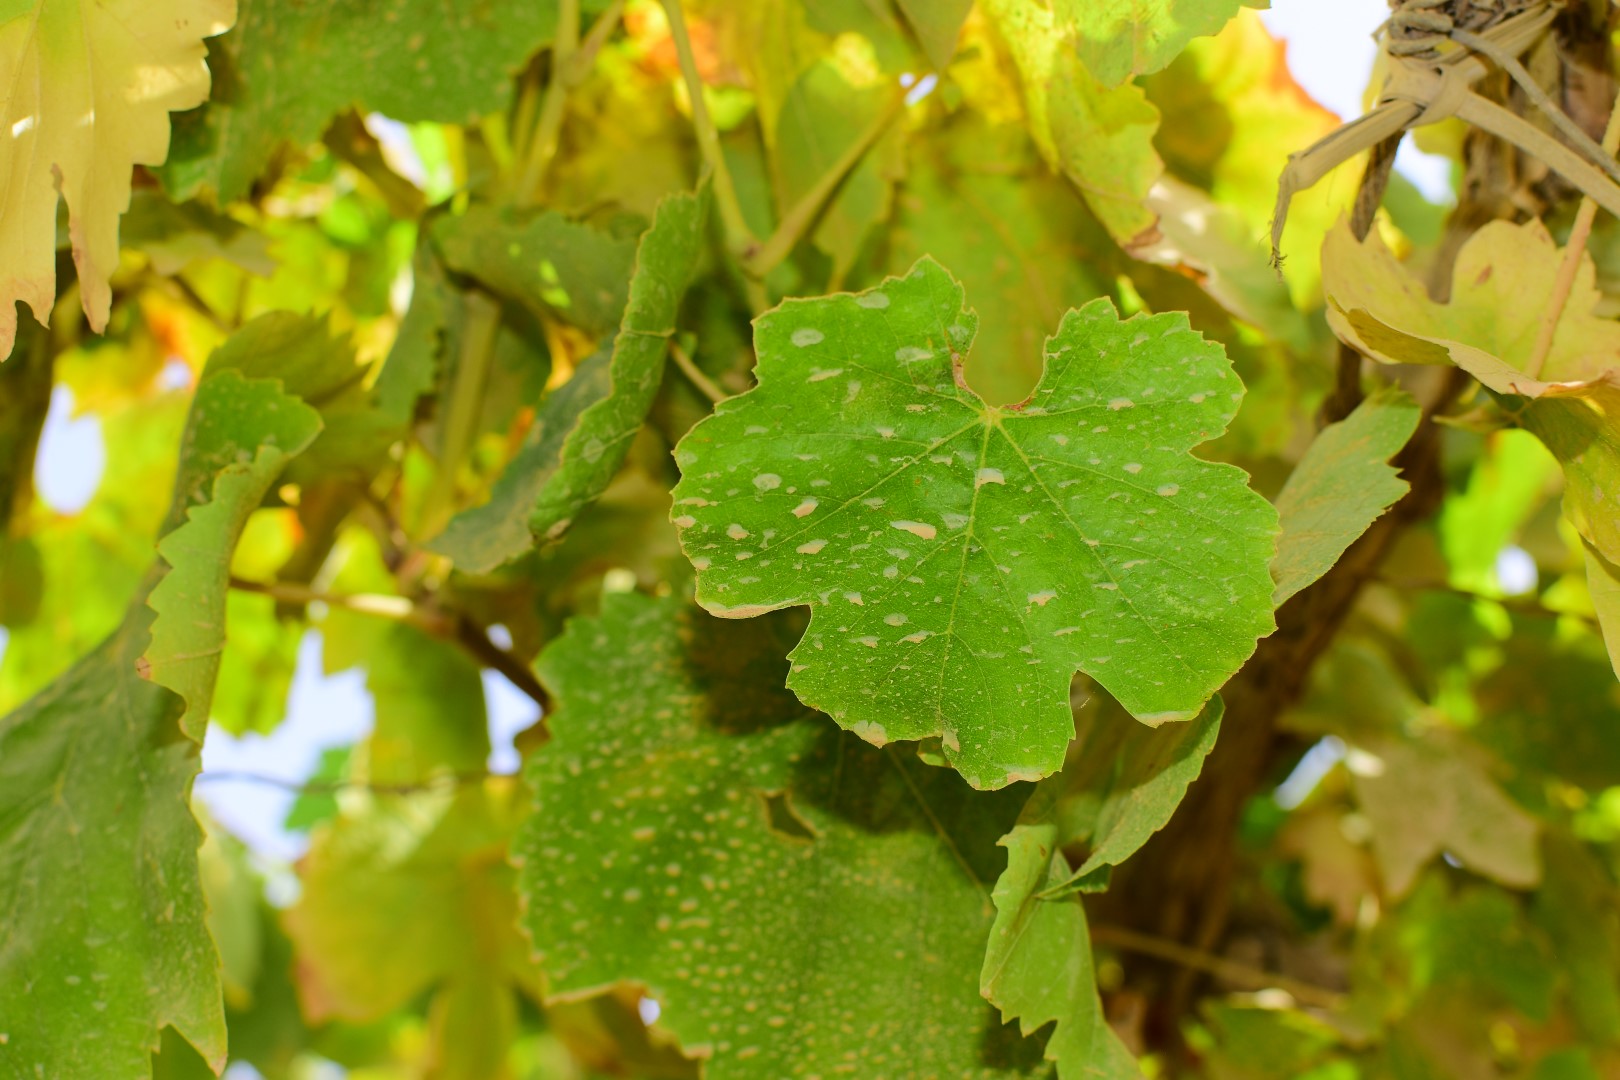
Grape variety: Thompson Seedless